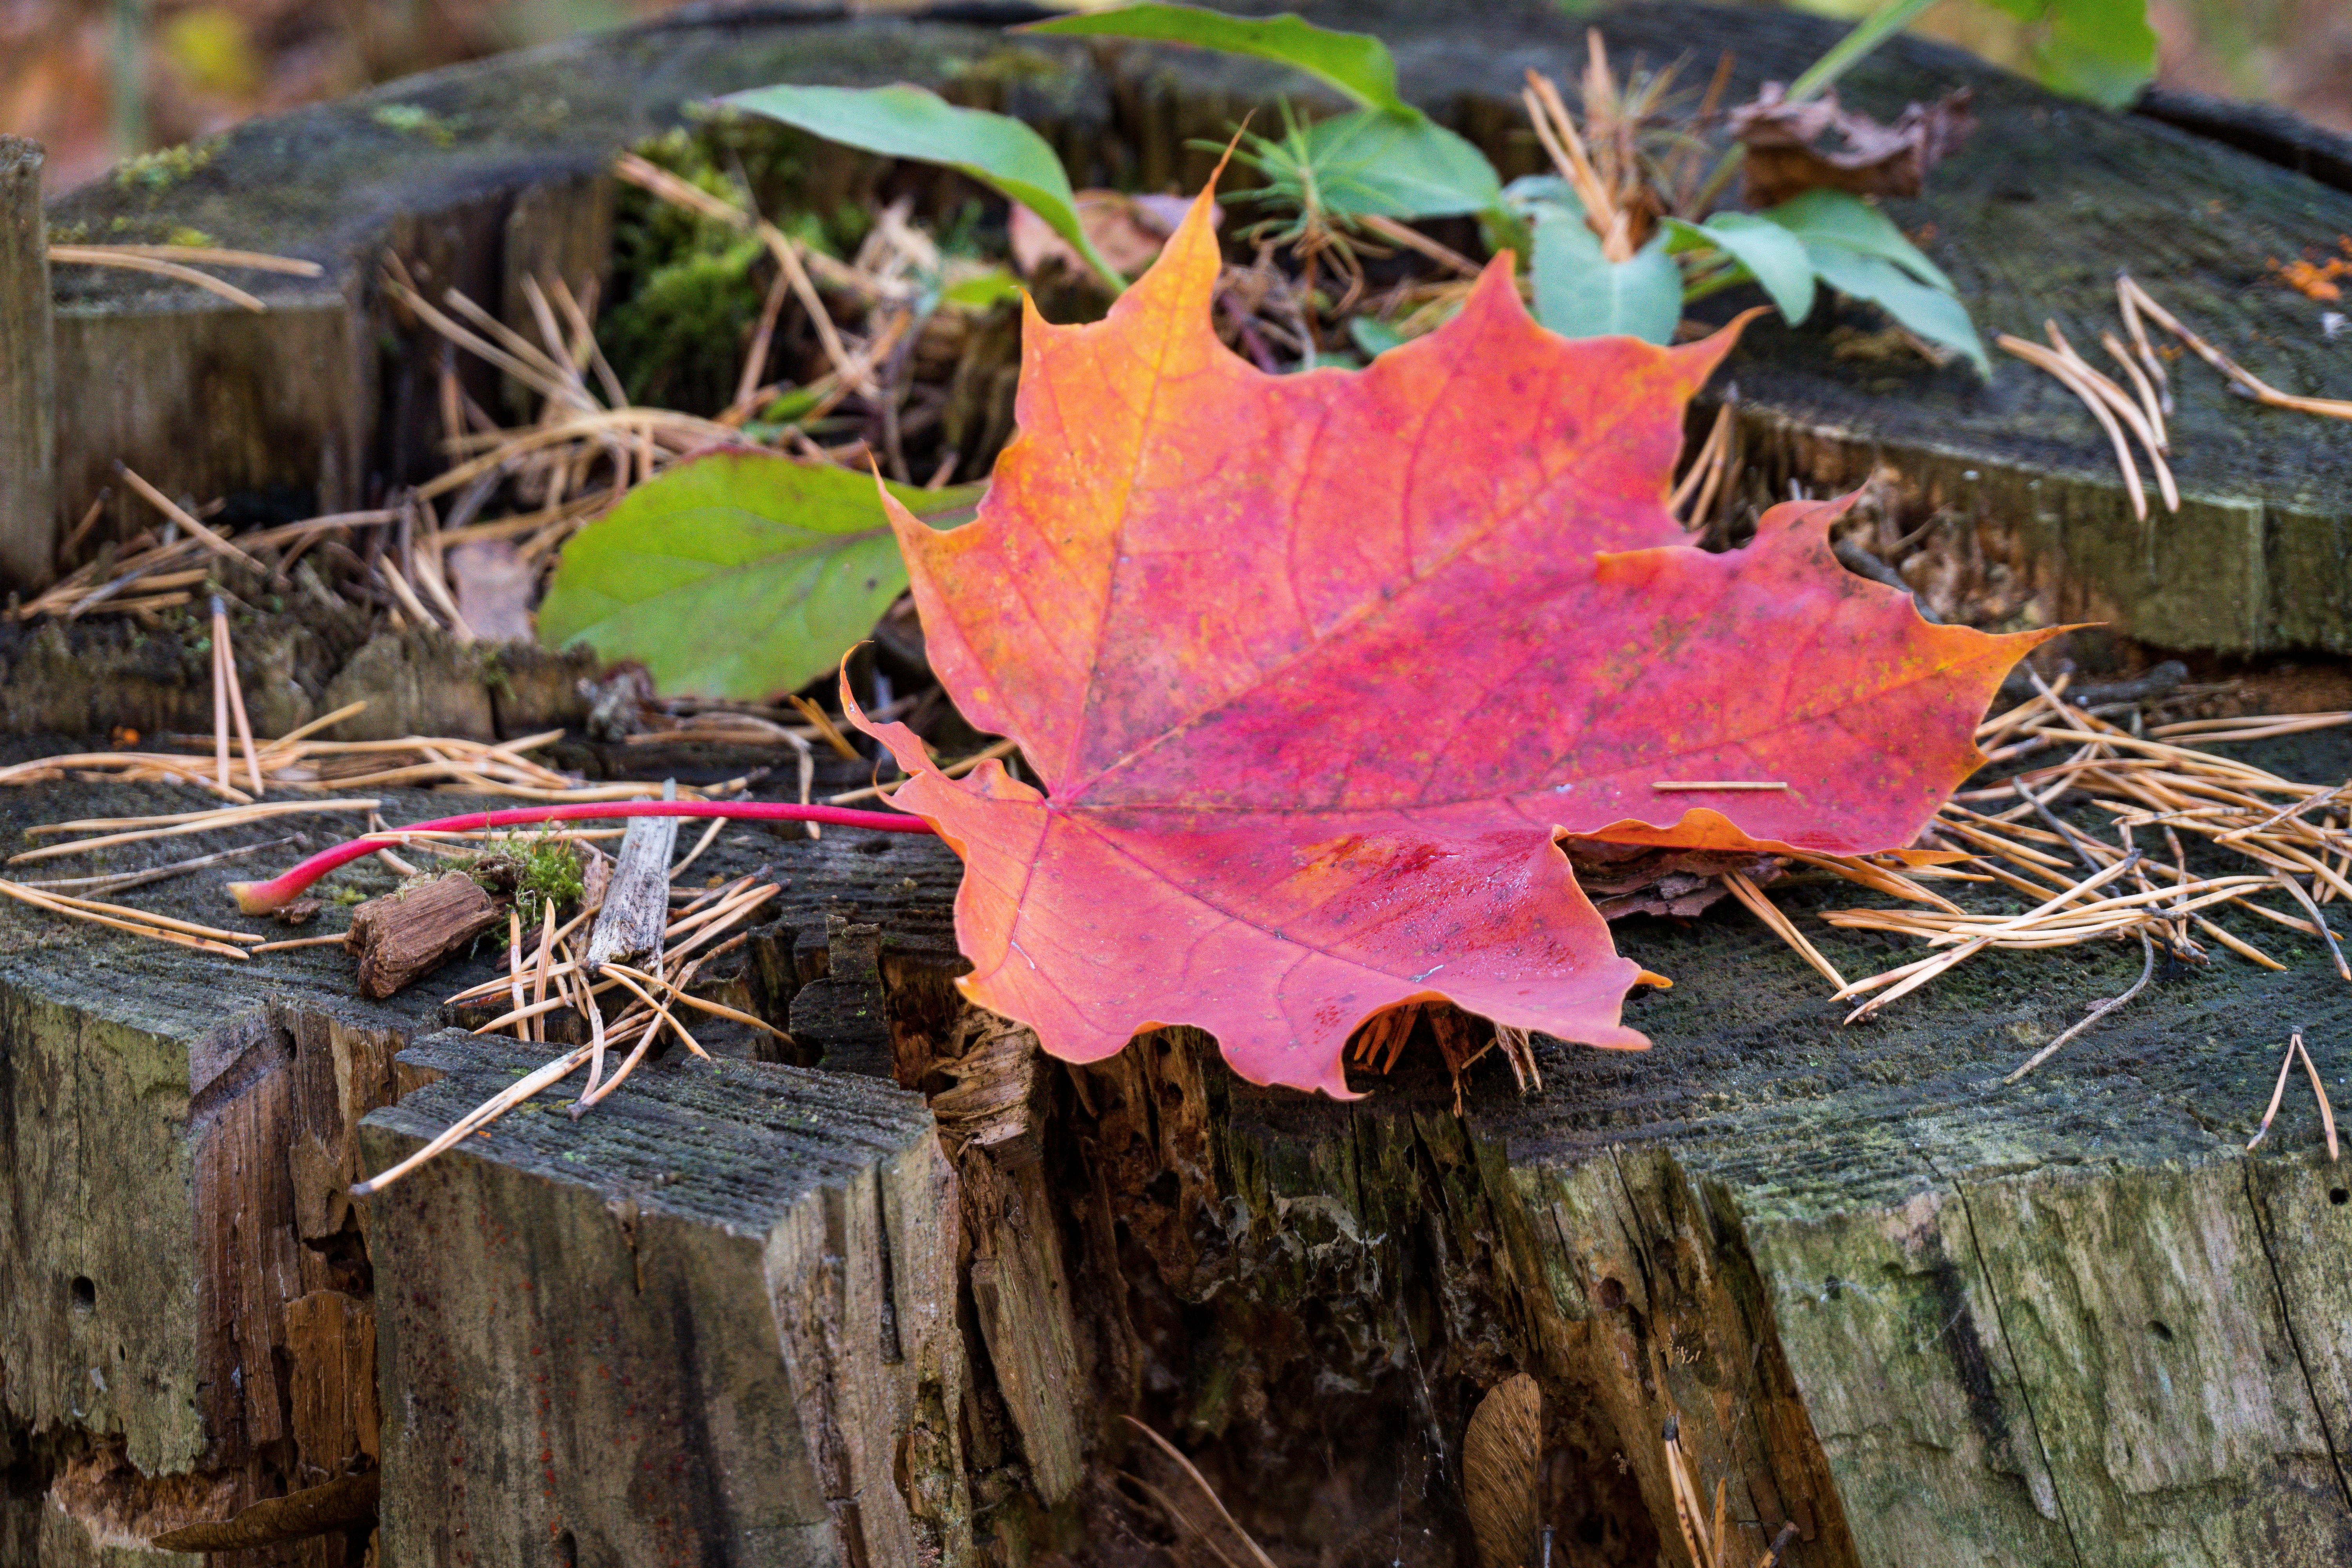
autumn, maple, foliage, colorful, fall foliage, tree, mood, autumn mood, fall colors, golden, bright, sun, sky, plants, nature, wood, leaf, woody plant, trunk, twig, annual plant, maple leaf, plant pathology